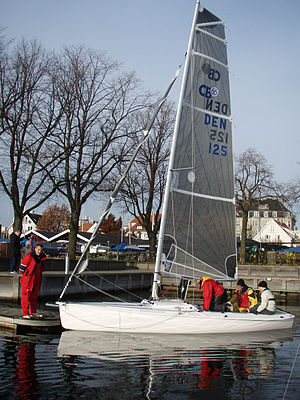
CB66 Racer
CB66 i Hellerup
CB66 Racer er en hurtigtsejlende jollelignende kølbåd. Den er tegnet i efteråret 2003 af svenskeren Carl Beyer.